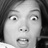
Emotion: surprise